Murry Bartow

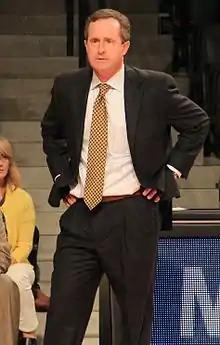
Bartow in 2013

Murry Linn Bartow (born August 18, 1961) is an American former college basketball coach. As the head coach of the East Tennessee State Buccaneers, he was twice named the conference coach of the year, first in the Southern Conference in 2004 and later in the Atlantic Sun Conference in 2007. He was later an interim head coach with the South Florida Bulls and UCLA Bruins.